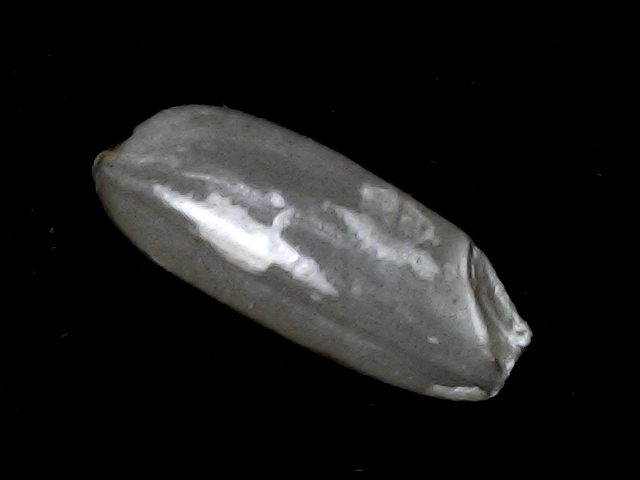
Rice variety: BD51